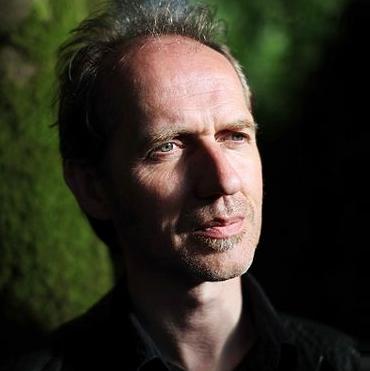
Age: 46